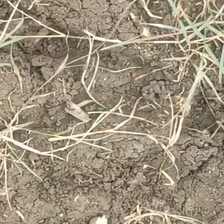
Weed species: Harali_(Cynodon_dactylon)